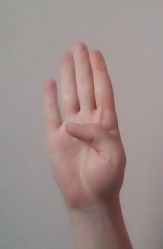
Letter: kaaf